Ambling gait

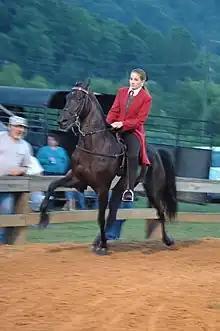
Tennessee Walking Horse at the running walk

In most "gaited" breeds, an ambling gait is a hereditary trait. However, some representatives of these breeds may not always gait, and some horses of other breeds not considered "gaited" may have ambling-gaited ability, particularly with training. A 2012 DNA study of movement in Icelandic horses, harness racing horse breeds, and mice determined that a mutation on the gene DMRT3, which controls the spinal neurological circuits related to limb movement and motion, causes a premature stop codon in horses with lateral ambling gaits. This mutation may be a dominant gene, in that even one copy of the mutated allele will produce gaitedness. Horses who are homozygous for the gene may have a stronger gaited ability than those who are heterozygous. Horses can now be tested for the presence or absence of this allele. In 2012, the mutated gene was found in the Icelandic horse, the Tennessee Walking Horse, the Peruvian Paso, and the Kentucky Mountain Saddle Horse. In 2014, a new study of the DMRT3 gene, now dubbed the "gait keeper" gene, examined over 4000 horses worldwide and DNA study found that gaitedness originated in a single ancient domestic ancestor as a spontaneous genetic mutation. In 2016, a study of DMRT3 SNP in paleographic DNA located the ambling horse mutation to medieval England with subsequent spread by Vikings first to Iceland in the 10th century.